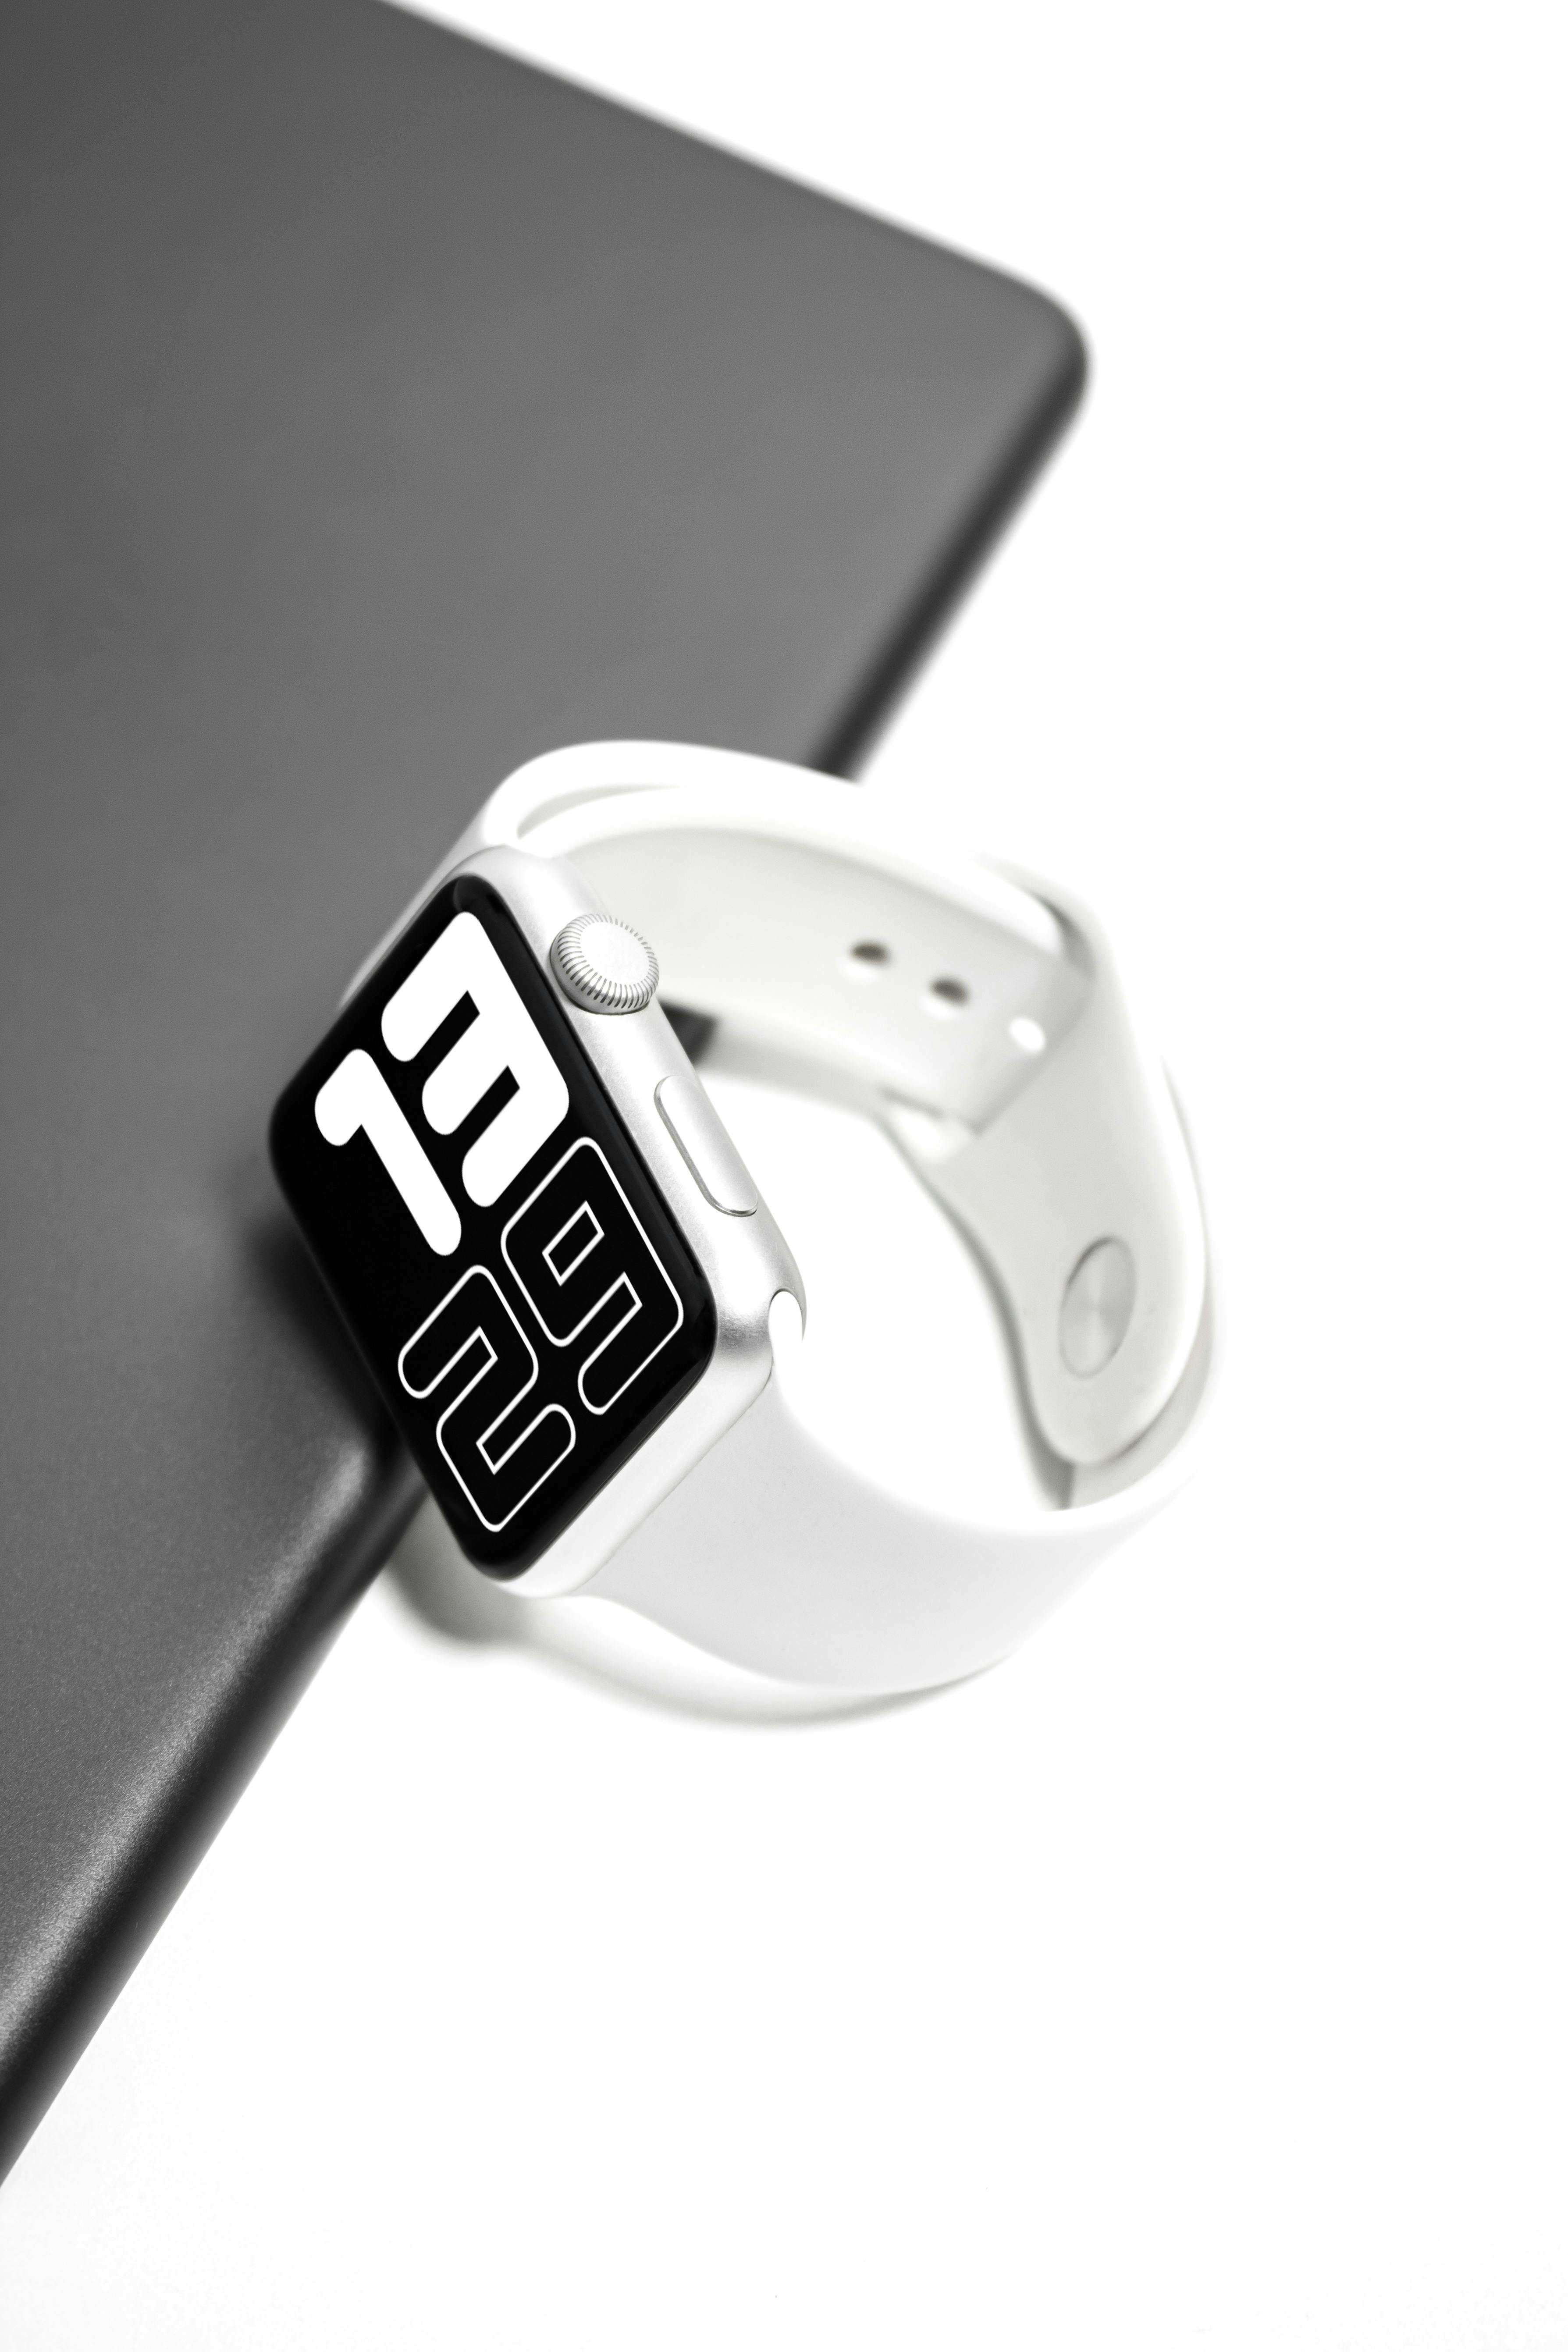
art, electronic device, gadget, technology, watch, display device, strap